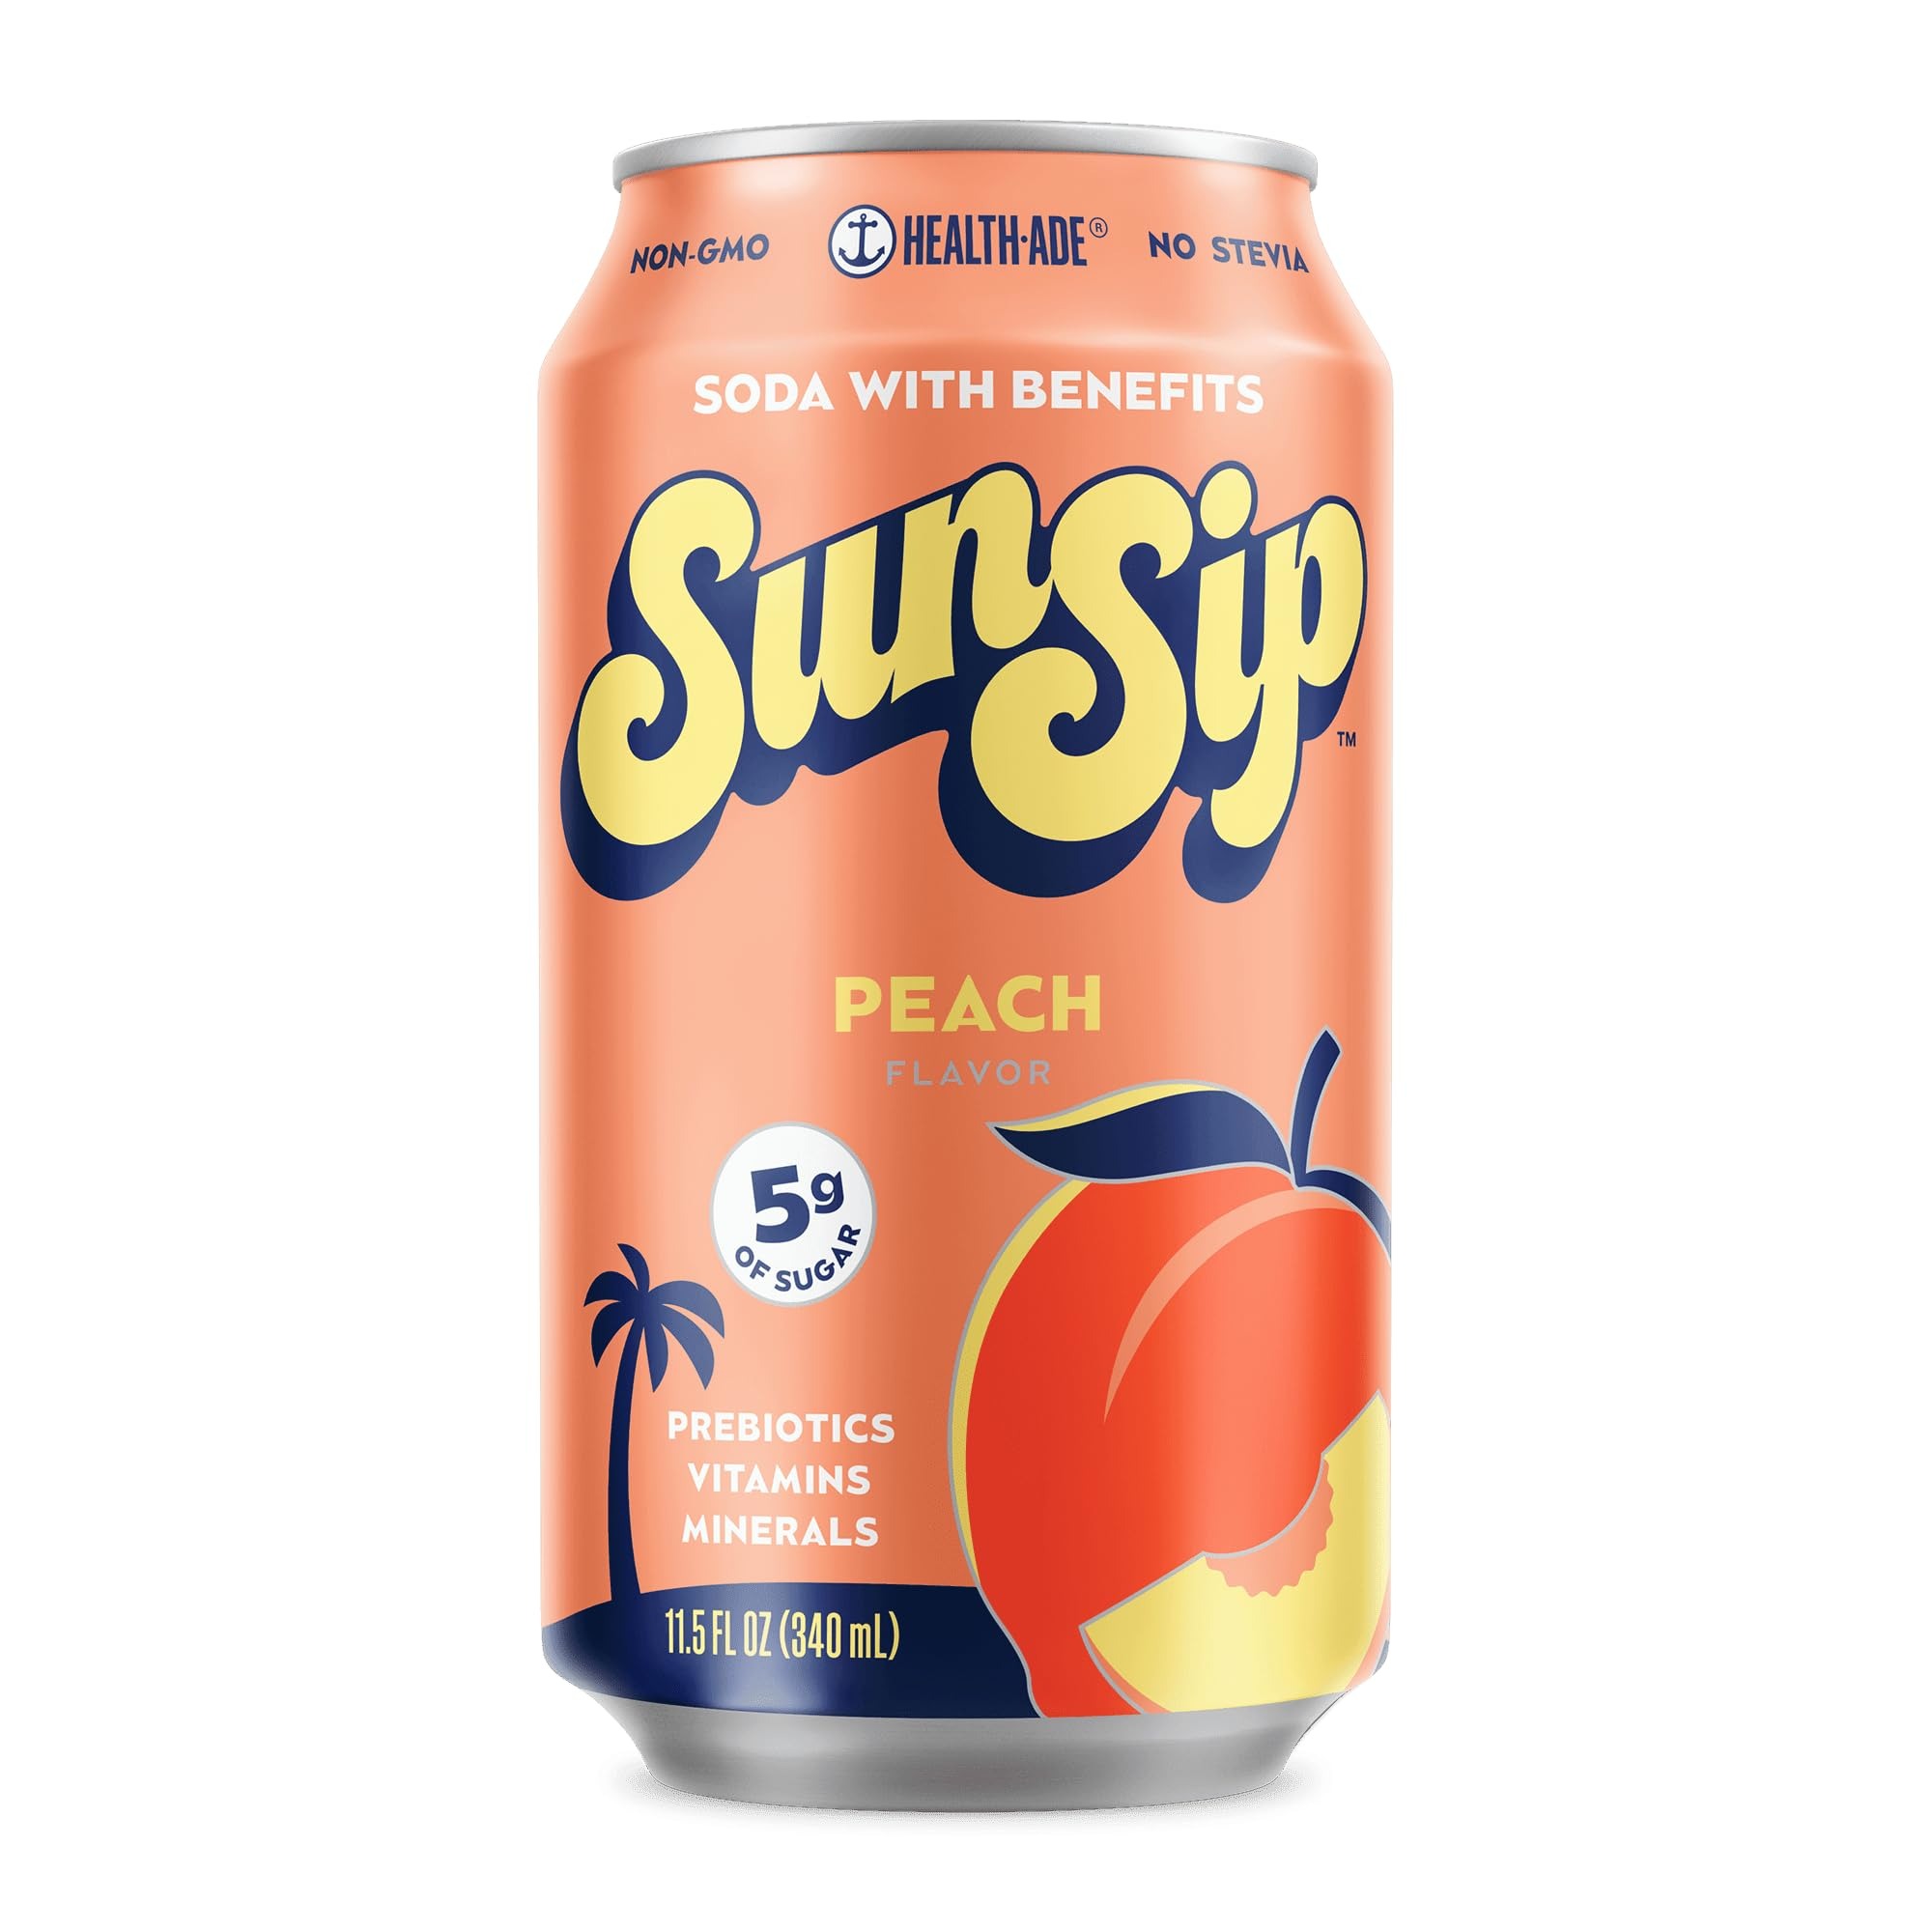
Item Name: SunSip Prebiotic Soda by Health-Ade, Gut-Healthy Beverage, Soda Swap, Vitamins & Minerals, Naturally Sweetened with 5g of Sugar, Peach, 11.5 oz (12 Pack)
Bullet Point 1: WHAT IS SUNSIP? SunSip is a gut-healthy soda with benefits from Health-Ade that delivers the flavors you love and the good stuff you need! Available in classic and craveable flavors.
Bullet Point 2: GUT-HEALTHY PREBIOTICS! SunSip includes prebiotic fibers from agave inulin, naturally nurturing a happy gut.
Bullet Point 3: ESSENTIAL VITAMINS & MINERALS: SunSip is a good source of Vitamins C, B6, and B12 to support your everyday immunity and energy. It's also a good source of Zinc and Selenium to promote your inner and outer glow.
Bullet Point 4: NATURALLY SWEETENED: No stevia in sight! SunSip is sweetened with fruit juice, monk fruit, and cane sugar. Each can contains 6g of sugar or less and 40 calories or less.
Bullet Point 5: CAN'T GET ENOUGH? We offer a variety of classic and craveable flavors so you can find your favorite! Try our Cherry Cola, Raspberry Lemonade, Root Beer, and more!
Value: 138.0
Unit: Fl Oz

Price: 28.95